Patrick N. L. Bellinger

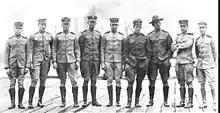
Bellinger (3rd from left) at NAS Pensacola, Florida in 1914.

Bellinger undertook training together with Alfred A. Cunningham, Godfrey Chevalier and William Billingsley, and designated naval aviator on March 5, 1913, as Naval Aviator #8. During war games he demonstrated aviation ability in scouting and in locating mine fields and submarines and made the American Seaplane record of 6,200 feet, an altitude record that lasted for two years. In May 1913, Bellinger was together with Lieutenant Holden C. Richardson ordered to Burgess Company in Marblehead, Massachusetts, to test a new flying boat being built for the Navy.